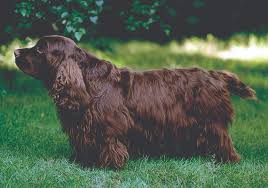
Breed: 217-n000034-Sussex_spaniel